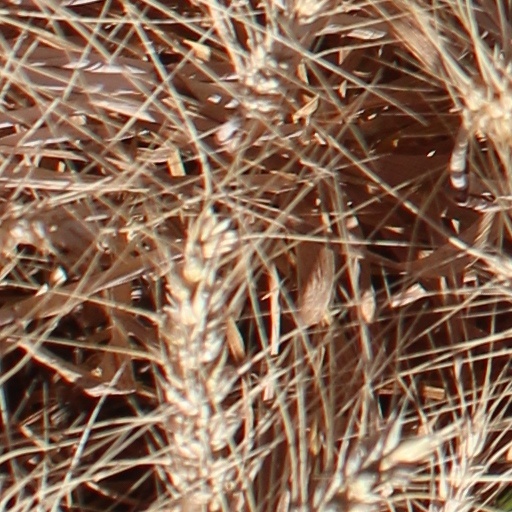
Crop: wheat